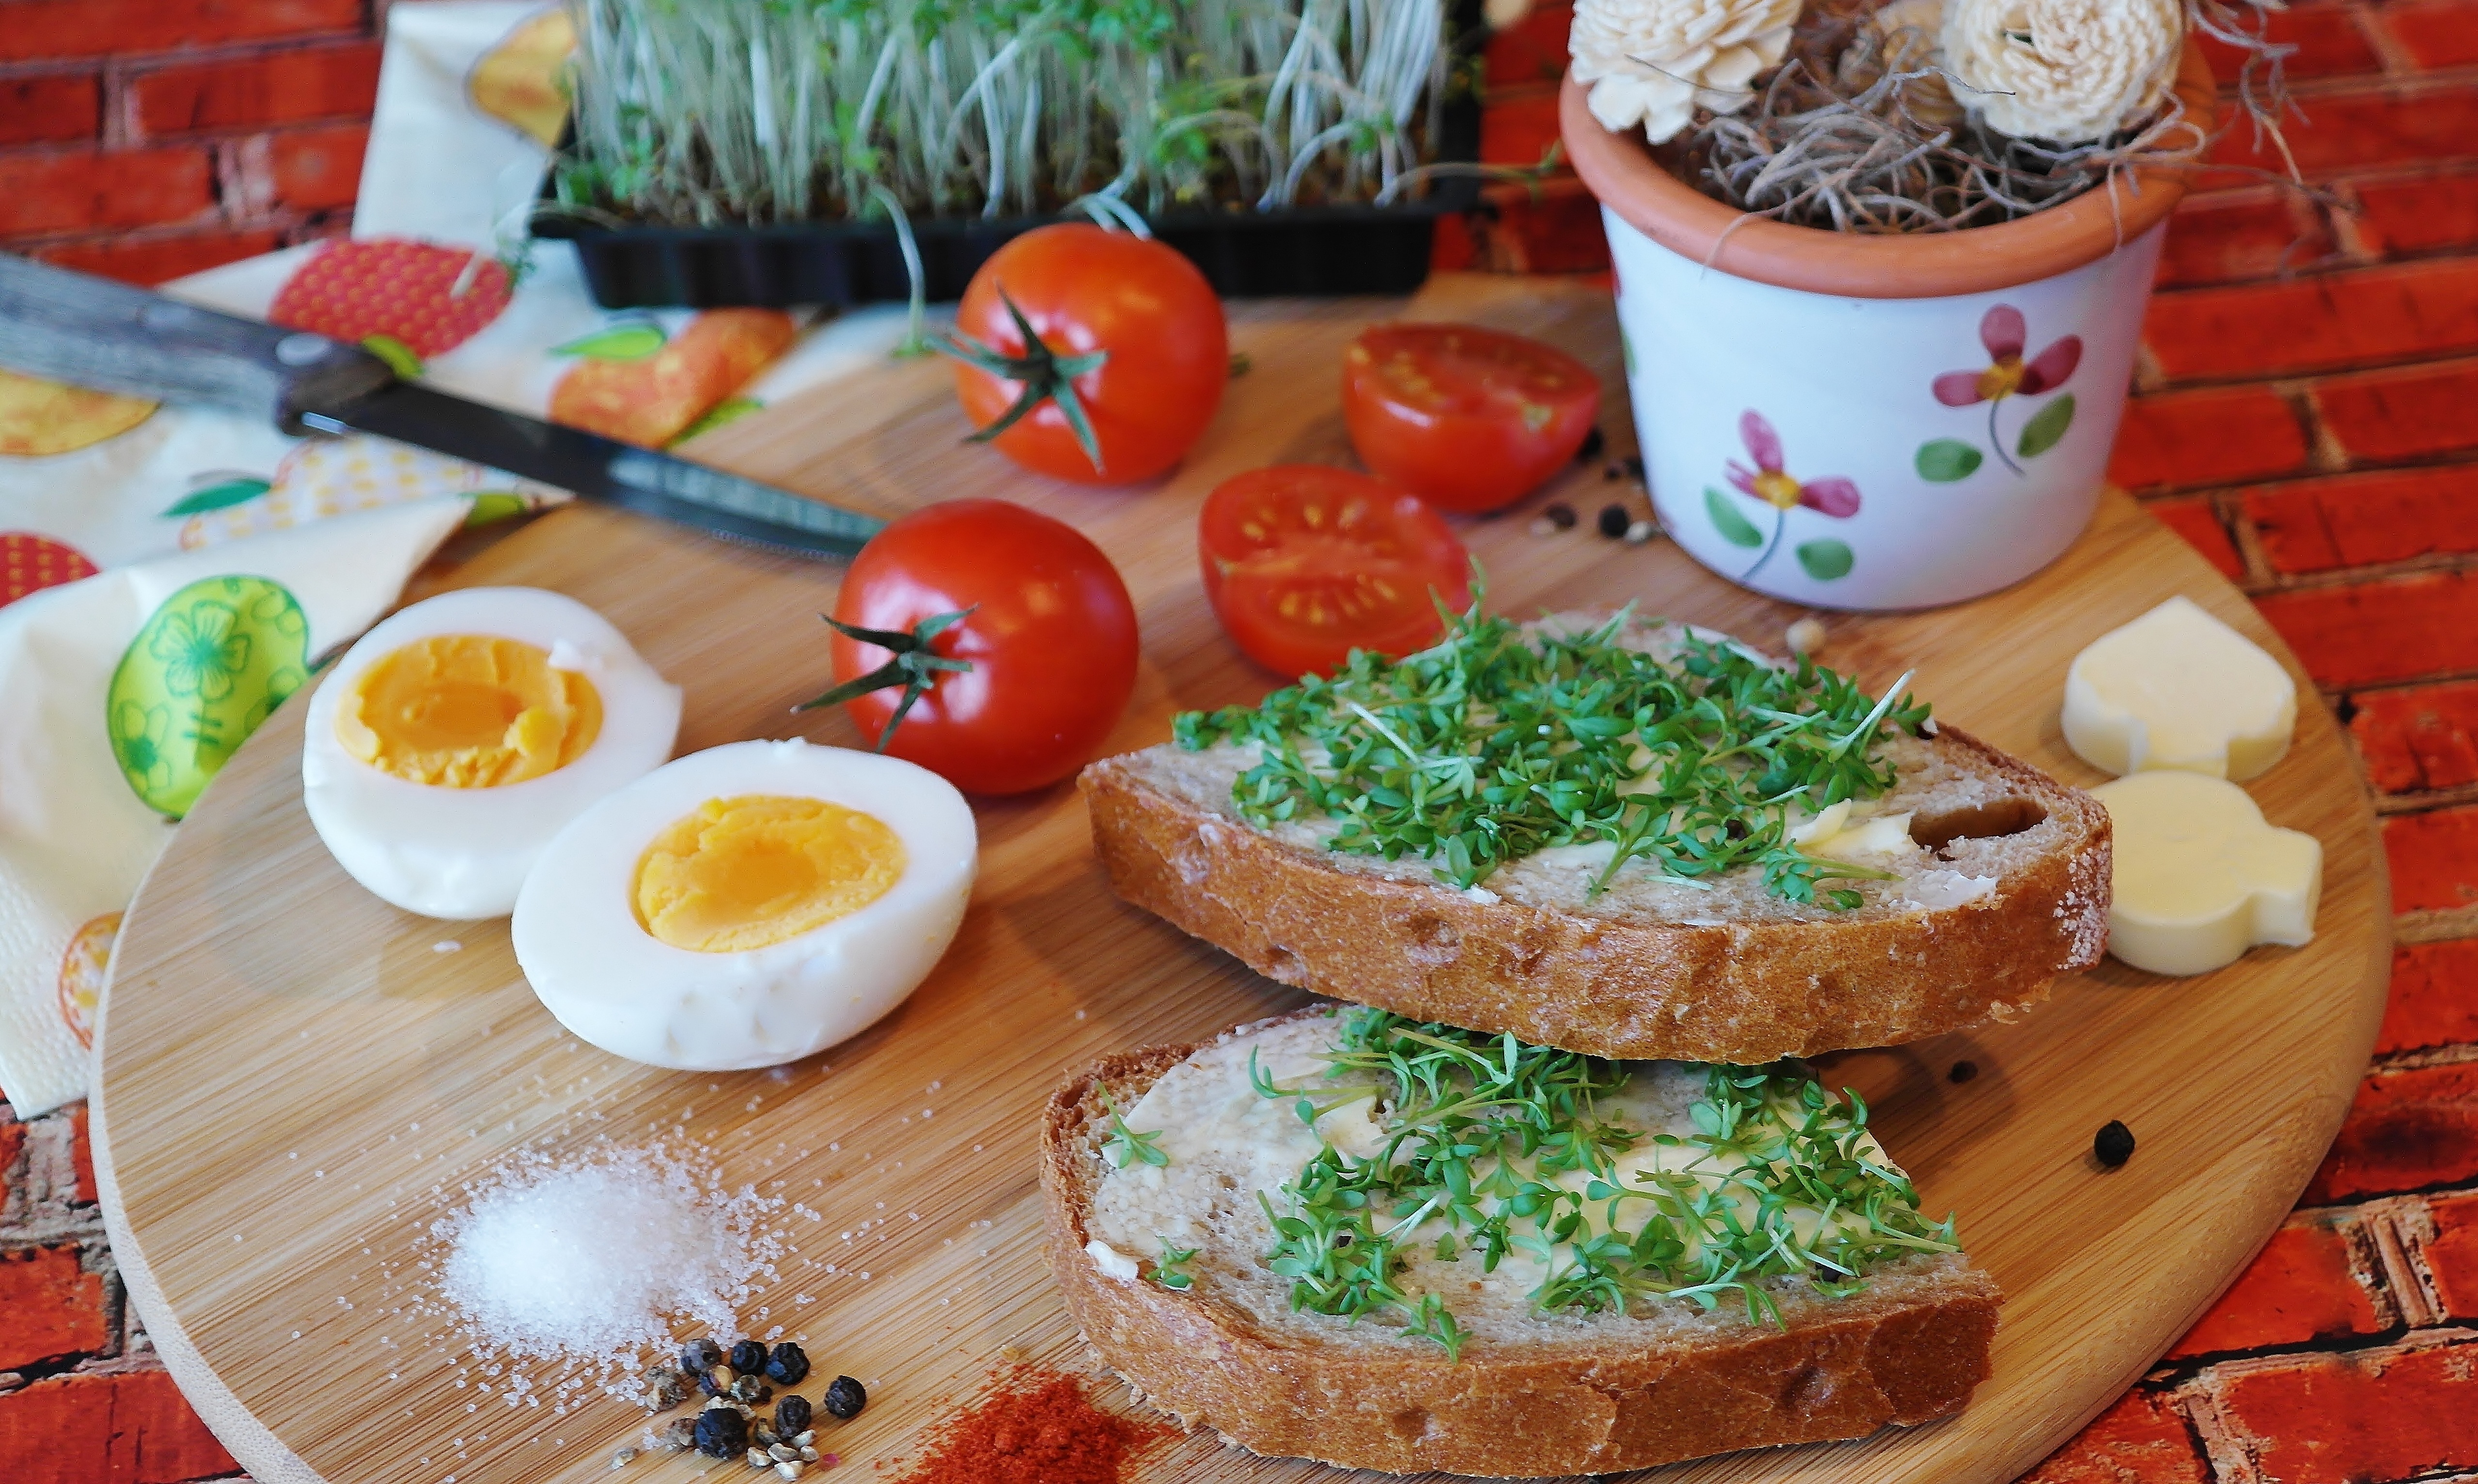
feed, decoration, dish, meal, food, pepper, produce, salt, breakfast, healthy, snack, close, eat, lunch, cuisine, delicious, still life, bread, egg, tomato, butter, nutrition, cutting board, edible, brunch, bio, cress, wooden board, farmer's bread, land love, hors d oeuvre, bread covering, bread and butter, cruciferous plant, cress bread, garden cress